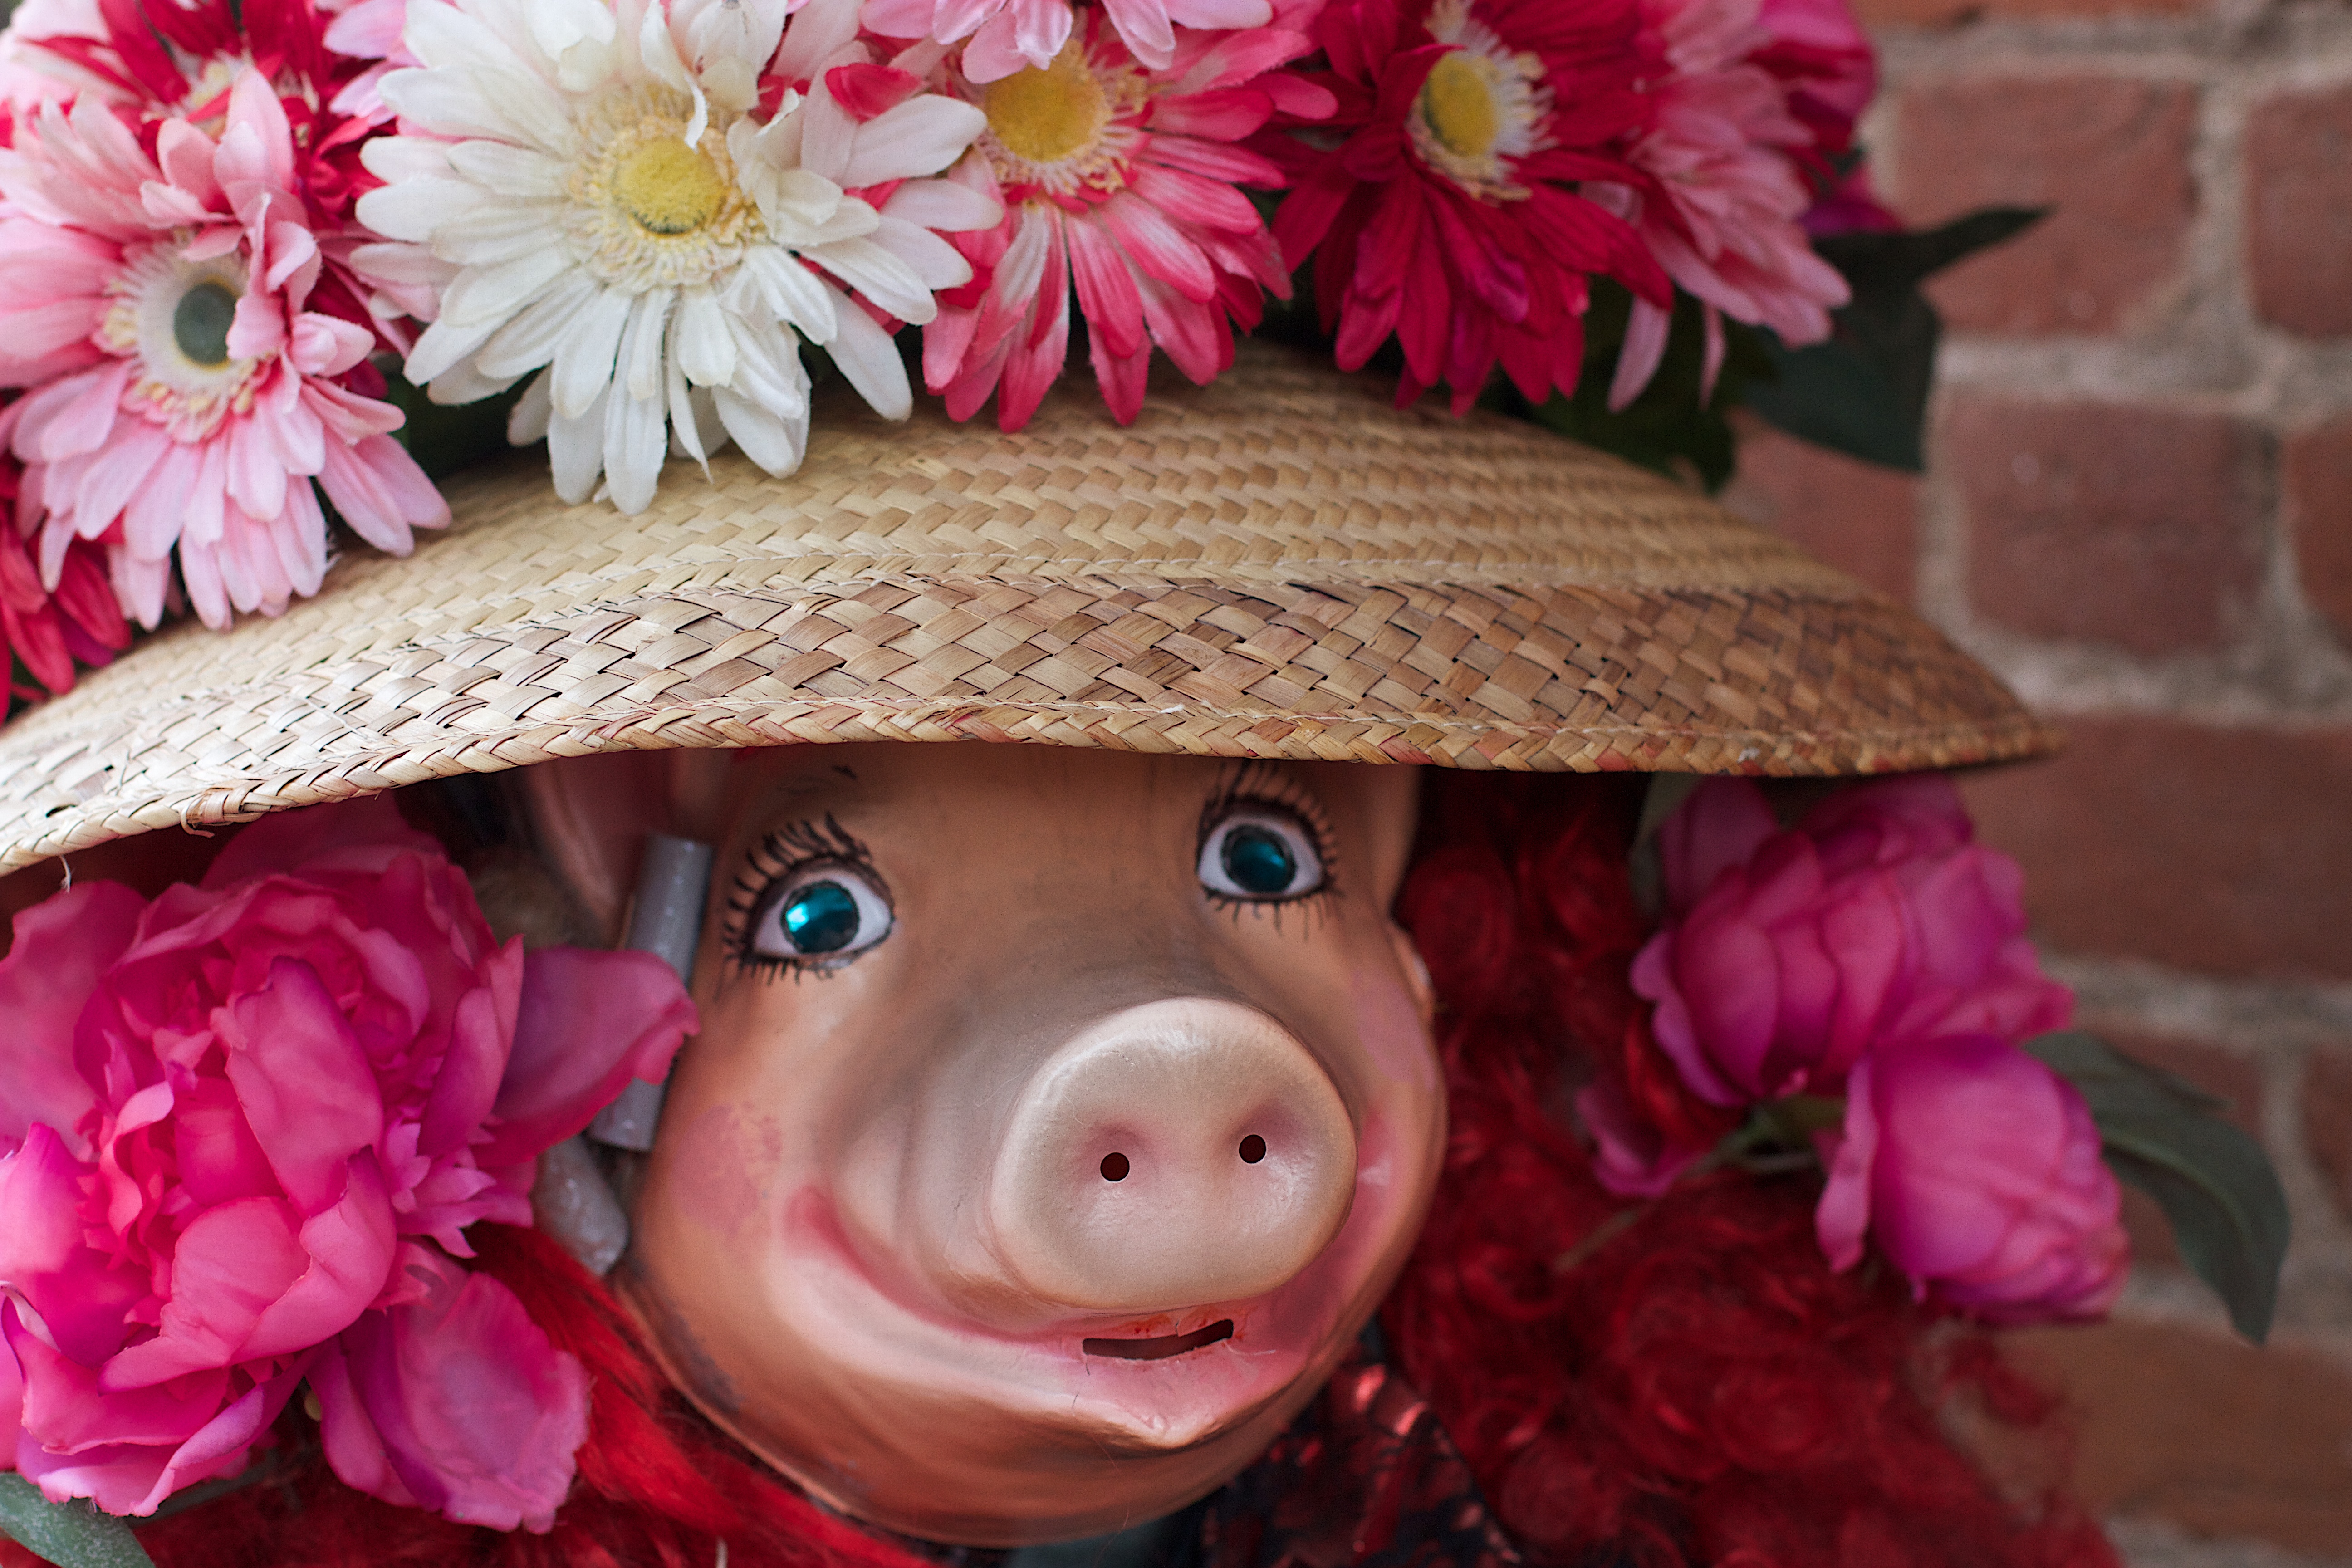
flower, red, carnival, clothing, pink, toy, sweetness